Fort William and Mary

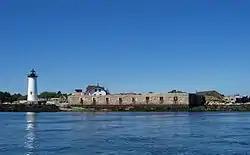

Fort William and Mary was a colonial-era fortification in Great Britain's worldwide system of defenses, defended by soldiers of the Province of New Hampshire who reported directly to the royal governor. The fort, originally known as "The Castle," was situated on the island of New Castle, New Hampshire, at the mouth of the Piscataqua River estuary. It was renamed Fort William and Mary circa 1692, after the accession of the monarchs William III and Mary II to the British throne. It was captured by Patriot forces, recaptured, and later abandoned by the British in the American Revolutionary War (1775–1783). The fort was renamed Fort Constitution in 1808 following rebuilding, in light of increasing hostilities with the British again, especially from its Royal Navy, resulting in the subsequent War of 1812. The fort was further rebuilt and expanded through 1899, following the Spanish-American War. It served actively through the first half of the 20th century to World War II.